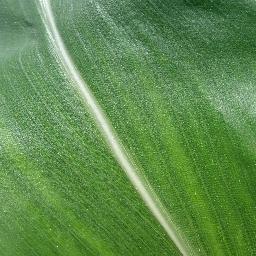
Label: Corn___healthy